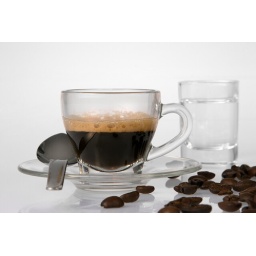
Italian coffee and glass of mineral water over white background. Visita robertolucchi.it